Hohenzollernplatz station

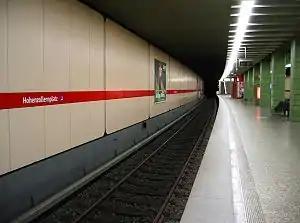
Hohenzollernplatz U-Bahn station

Hohenzollernplatz is an U-Bahn station in Munich on the U2. The station is also served by routes and of the Munich tramway.